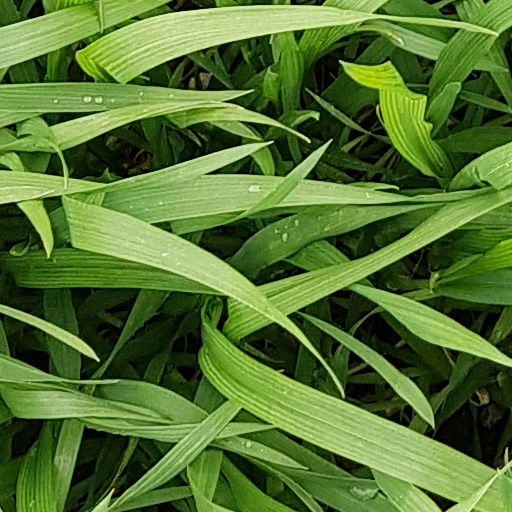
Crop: wheat